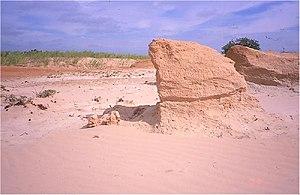
Un ventifact est une roche qui a été abrasée, piquetée, gravée, rainurée ou polie par du sable ou des cristaux de glace entraînés par le vent. Ces formes érosives caractéristiques des zones de défaltion se rencontrent le plus souvent dans les environnements arides où la végétation est insuffisante pour interférer avec le transport des particules éoliennes, où les vents forts sont fréquents et où le sable est abondant.
Un yardang est une crête rocheuse créée par l'érosion éolienne dans un milieu désertique. Les yardangs sont de forme allongée, au moins trois fois plus longs que larges. Vus de dessus, ils ressemblent à la coque d'un bateau ou, en forme réduite, aux pierres ponces de nos salles de bains. Le côté 'au vent' est abrupt, souvent vertical. Le côté 'sous le vent' est en pente douce. Forme d'abrasion éolienne, ses profils sont inverses de ceux d'une barkhane, qui au contraire est une forme d'accumulation éolienne.